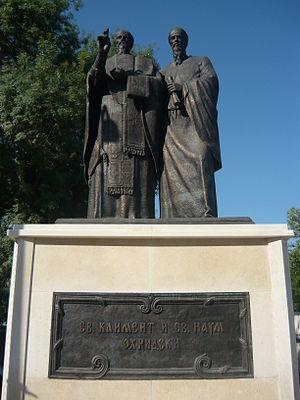
Skopje 2014 est une vaste campagne d'aménagement et de construction qui doit donner un nouveau visage au centre de Skopje, capitale de la République de Macédoine. La ville, détruite par un tremblement de terre en 1963, présente en effet un urbanisme moderniste dépourvu de monuments historiques et d'édifices prestigieux, habituels dans le paysage des autres capitales européennes. L'opération prévoit notamment la reconstruction de monuments emblématiques disparus lors du séisme ainsi que la création de musées, de monuments commémoratifs, etc.